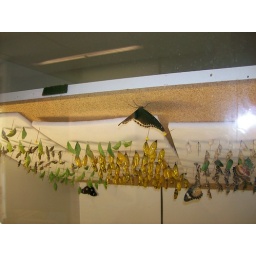
they stuck all these cocoons in this box and when the butterflies hatch and dry their wings, they go into the house